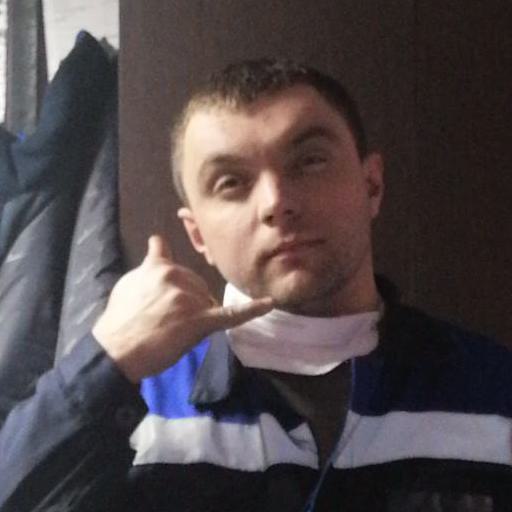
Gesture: call